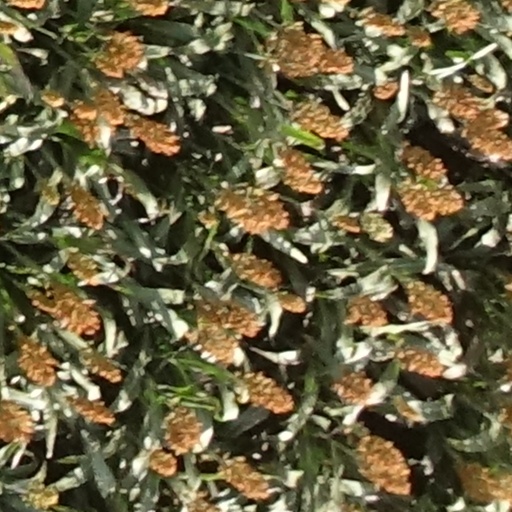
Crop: sorghum